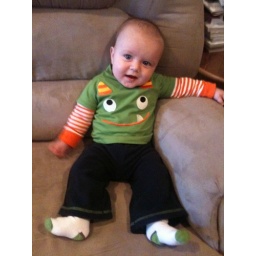
cute in his "daddy's little moster" shirt from Karli